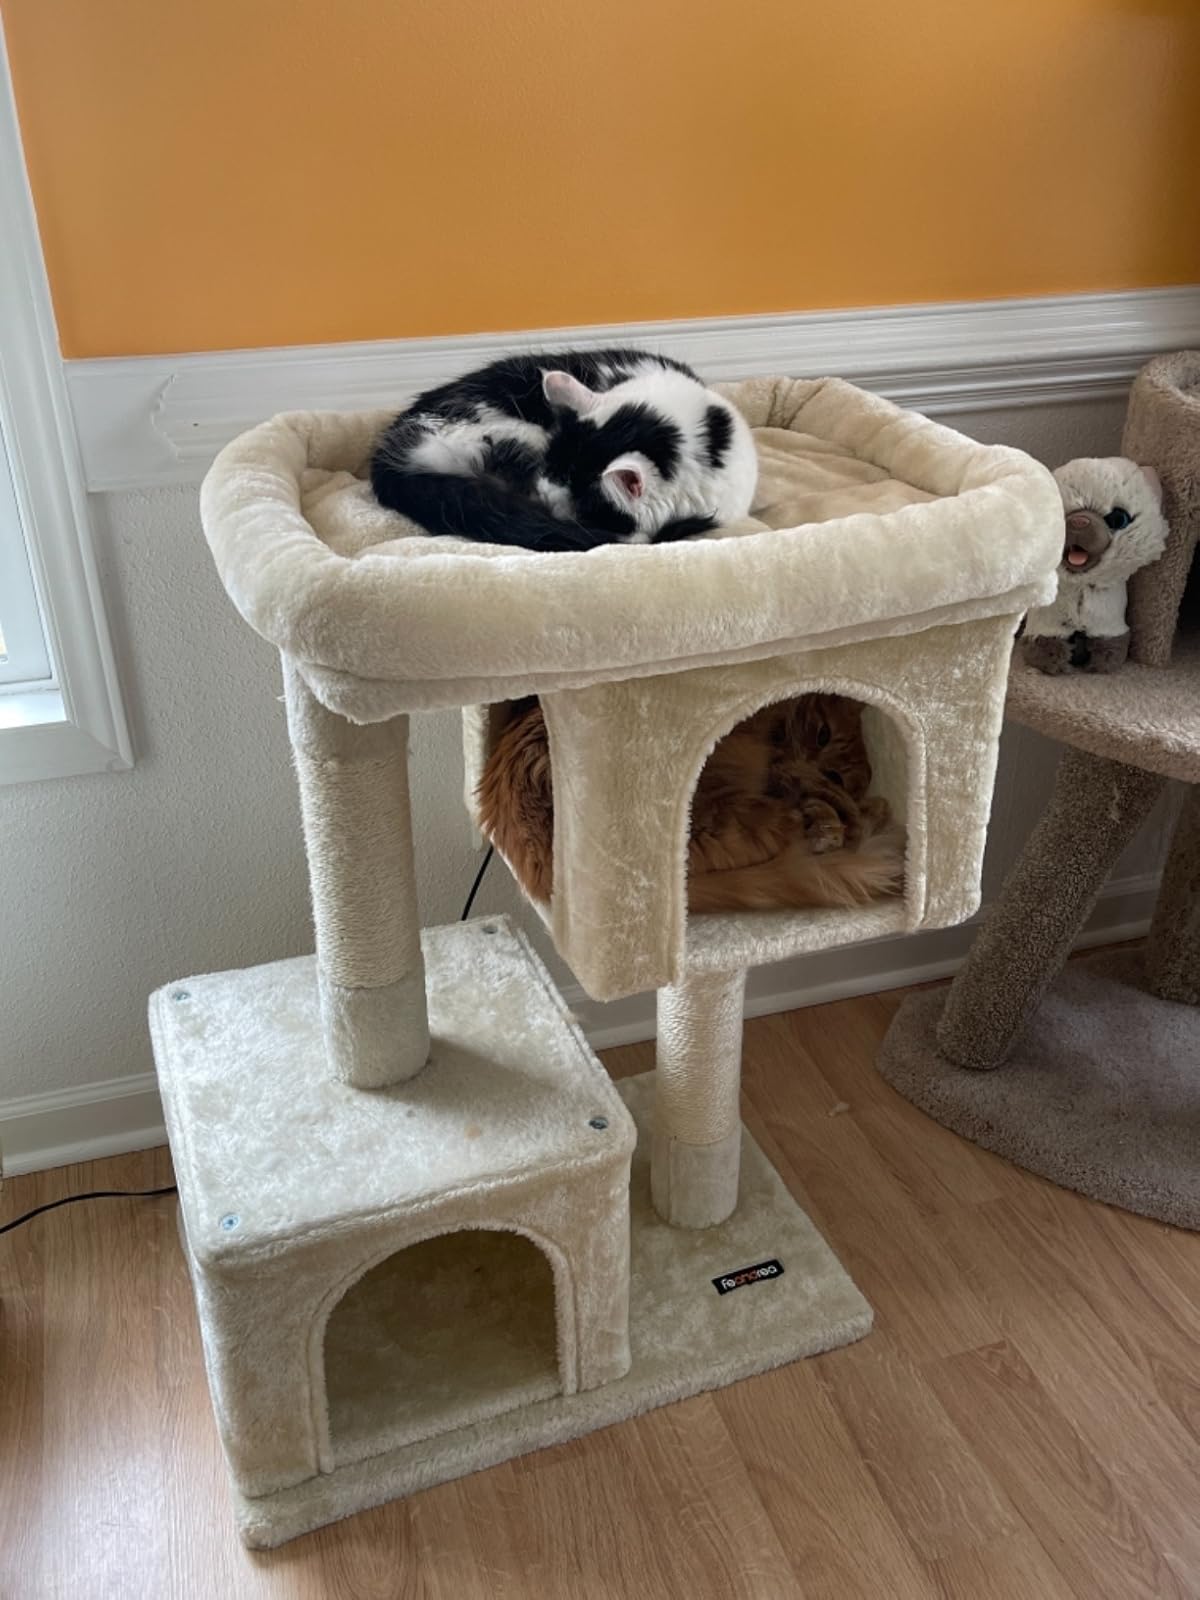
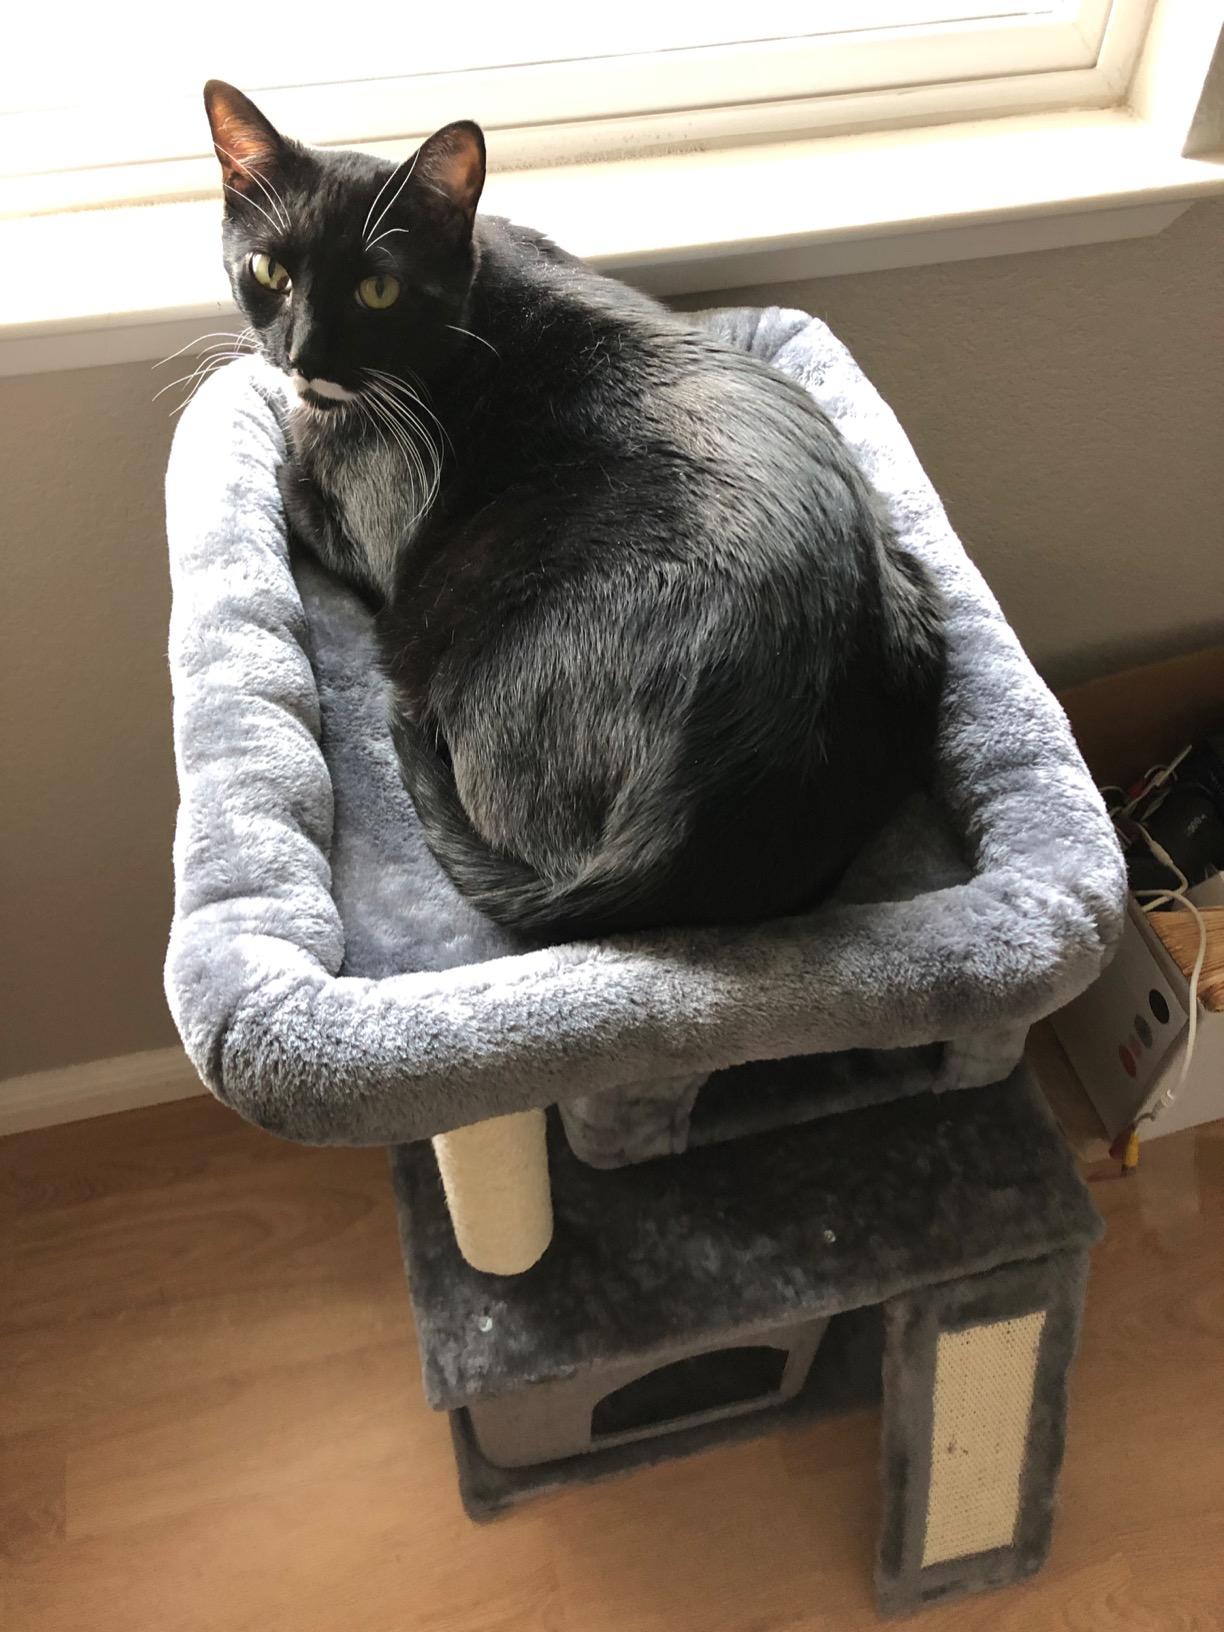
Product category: items_cat tree
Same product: no